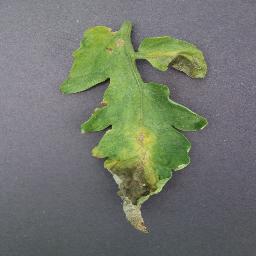
Label: Tomato___Late_blight